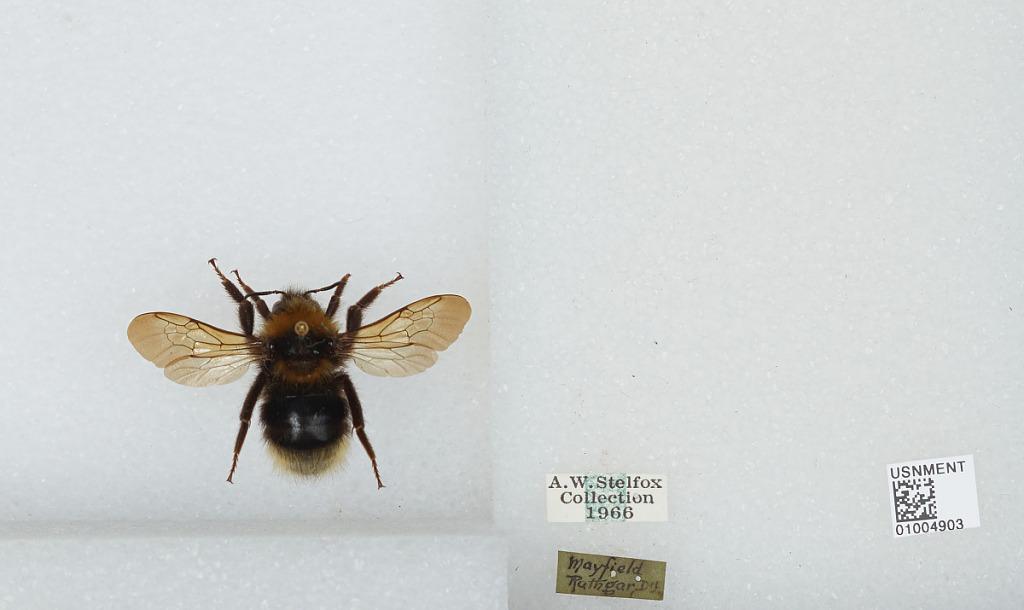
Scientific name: Bombus (Psithyrus) barbutellus (Kirby)
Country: Ireland
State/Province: Dublin
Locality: Mayfield, Rathgar
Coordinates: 53.3189, -6.2692